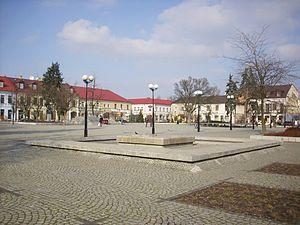
Biała Podlaska est une ville de la voïvodie de Lublin, dans l'est de la Pologne.